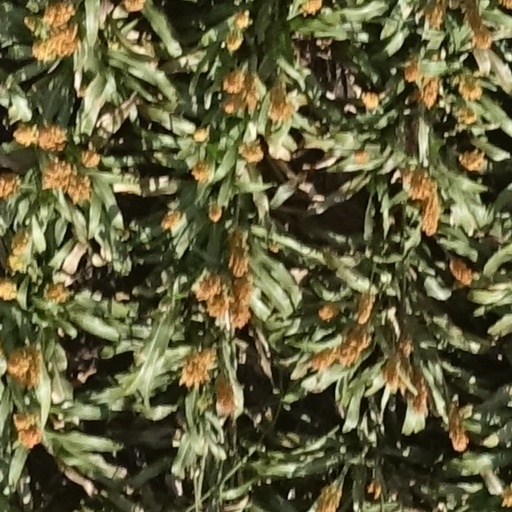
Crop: sorghum